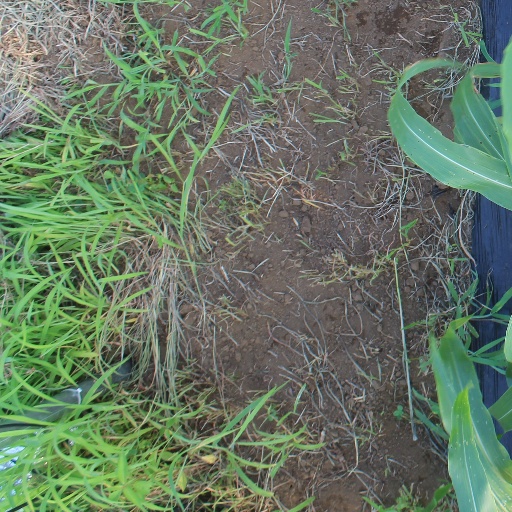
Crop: sorghum